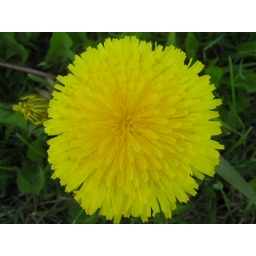
A big dandelion in field west of my house